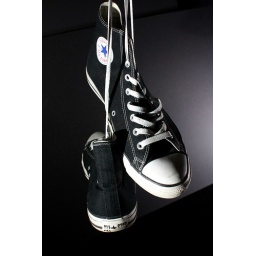
at home not feeling well...so time for chuck shots.strobist: 430ex 1/32power bare camera left, Lumopro120 1/32power bare camera right, triggered by radiopoppers